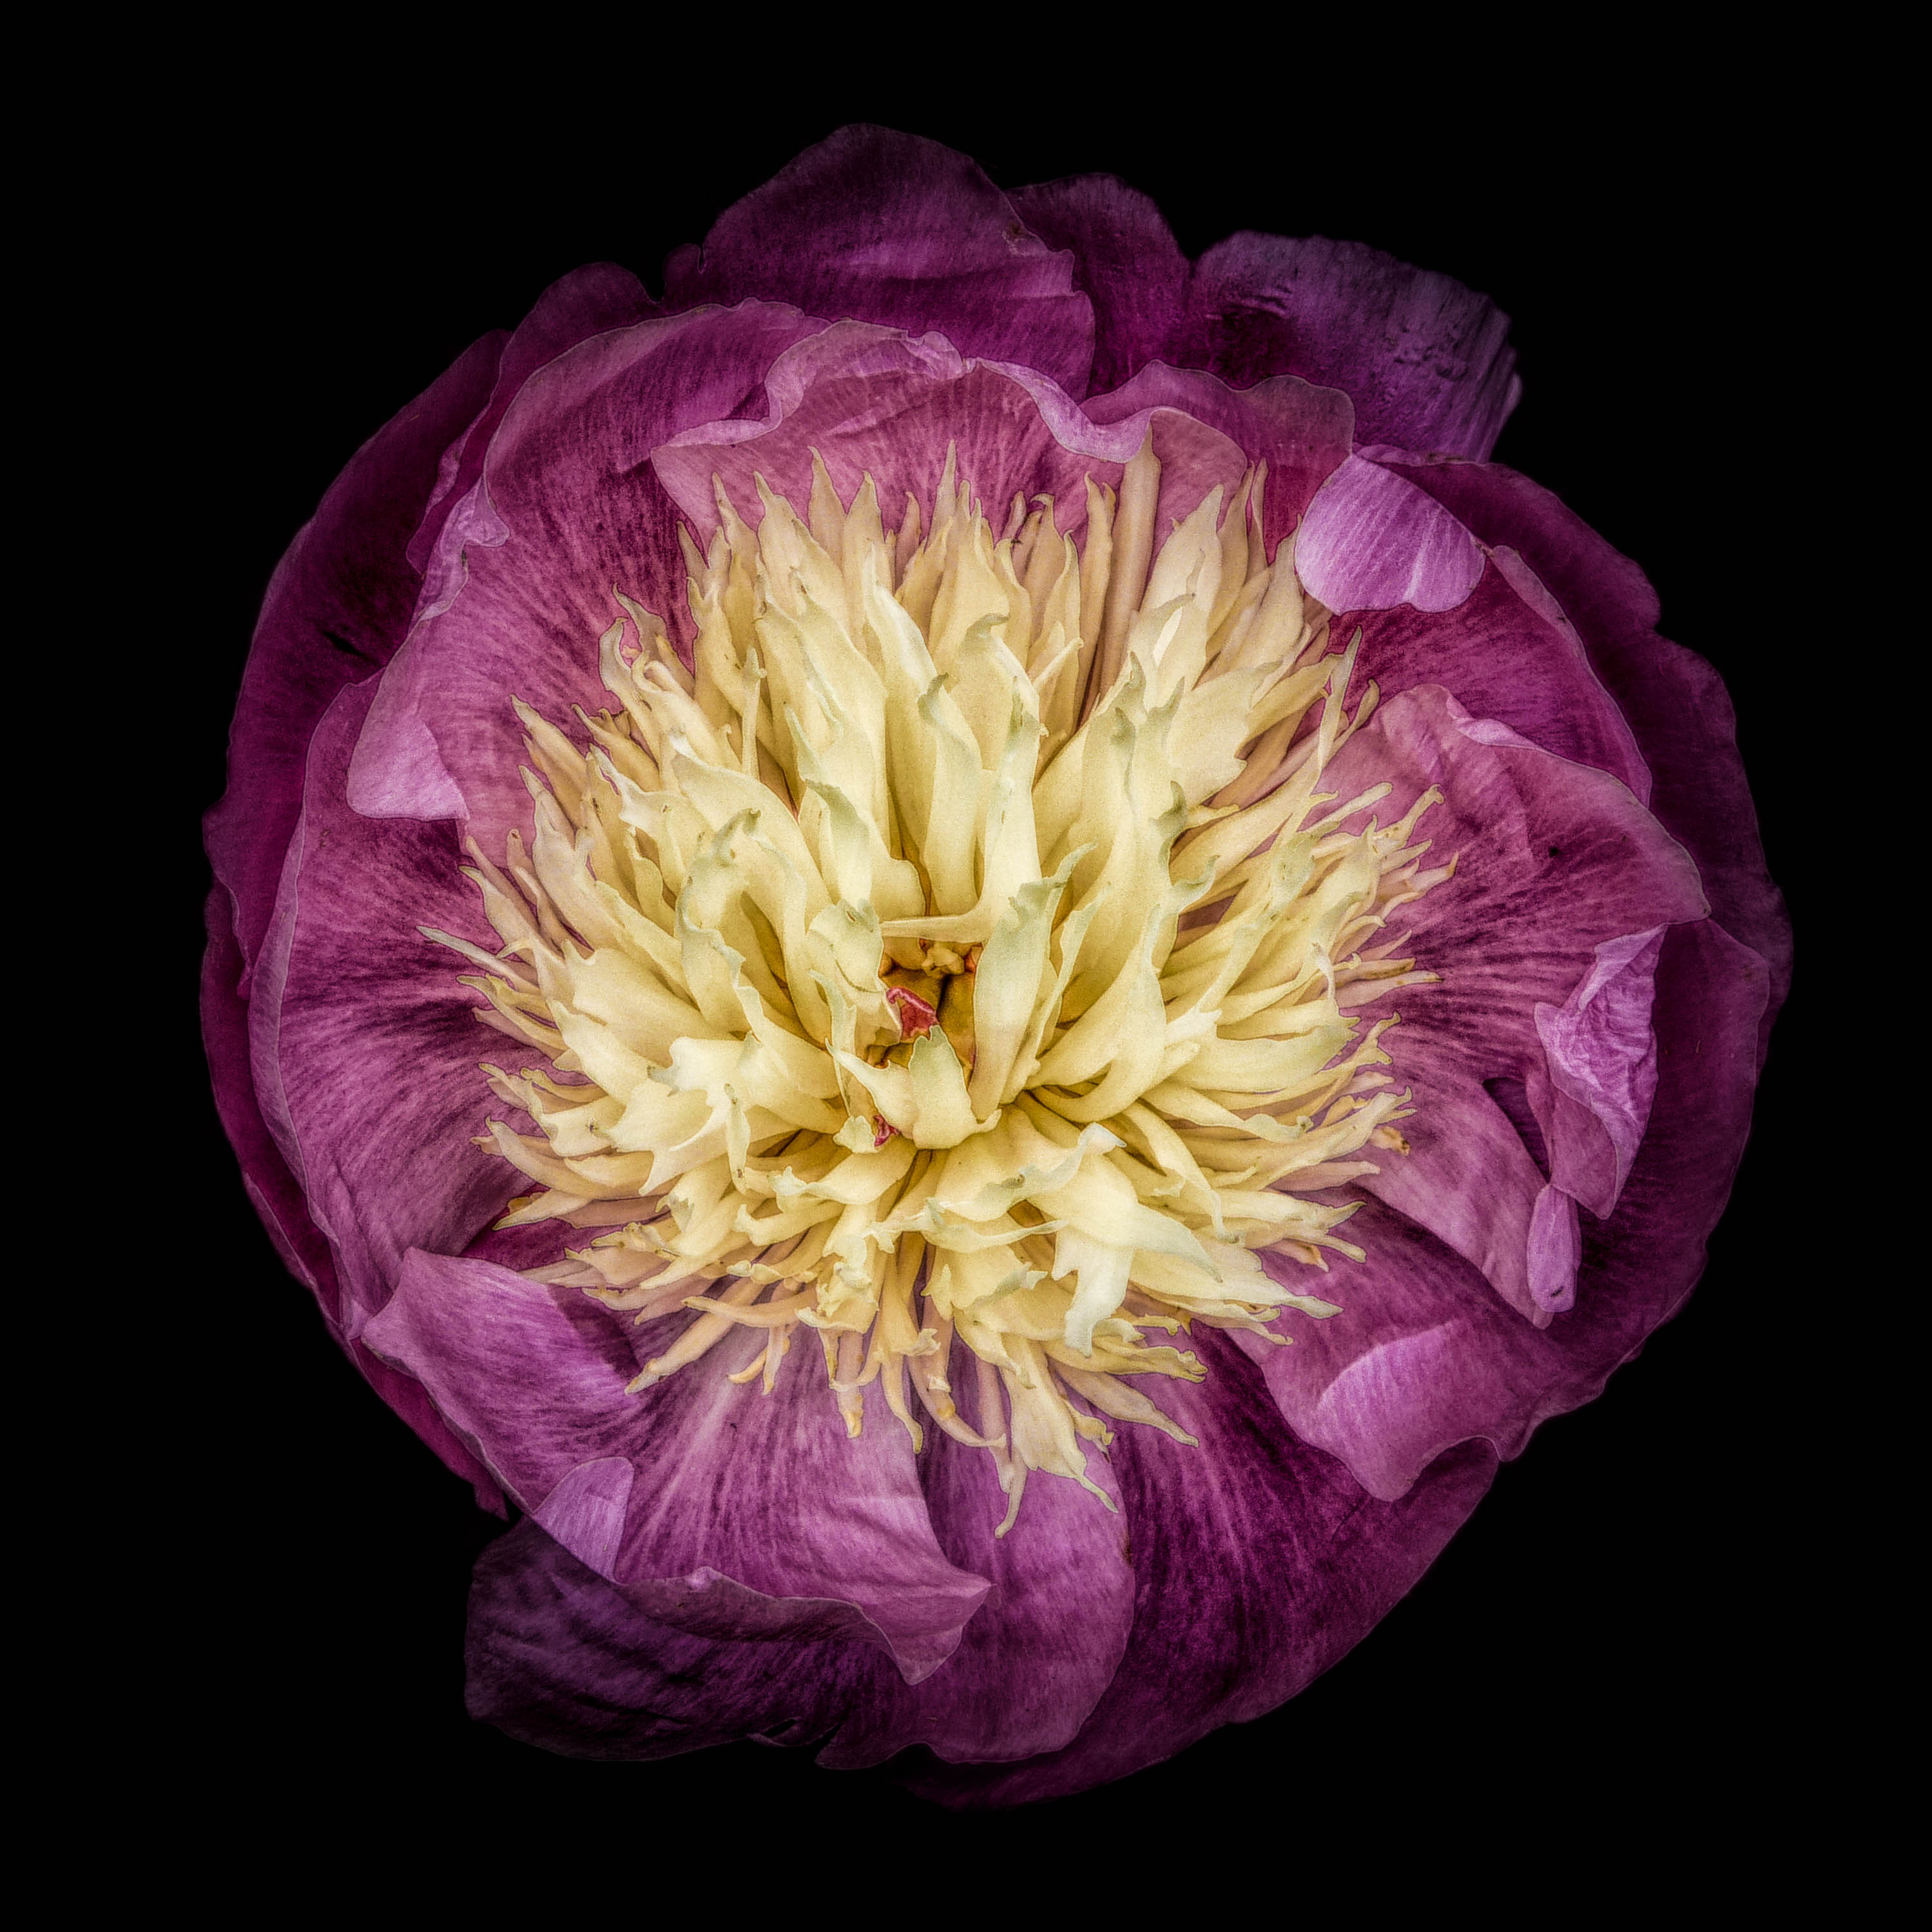
plant, flower, purple, petal, pink, plants, hdr, beauty, magenta, peony, macro photography, flowering plant, land plant